Deutsche WertpapierService Bank

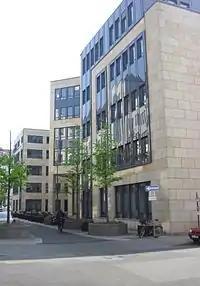
Headquarters at Wildunger Straße 14 in Frankfurt

The bank manages financial institutions from all three pillars of the German banking industry. It manages a central bank ("DZ BANK") with 1003 affiliated credit unions, 391 savings banks from 16 federal states, six "Landesbanks" ("BayernLB", "Bremer Landesbank", "HSH Nordbank", Helaba, "Nord/LB" and "SaarLB"), Portigon AG (formally "Westdeutsche Immobilienbank AG") and other institutions from the private sector and business banking sector, u. a. "Deutsche Postbank", Santander Consumer Bank and SEB AG.